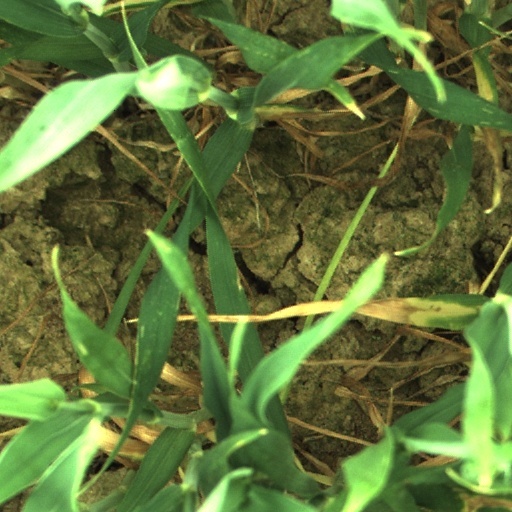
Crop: wheat